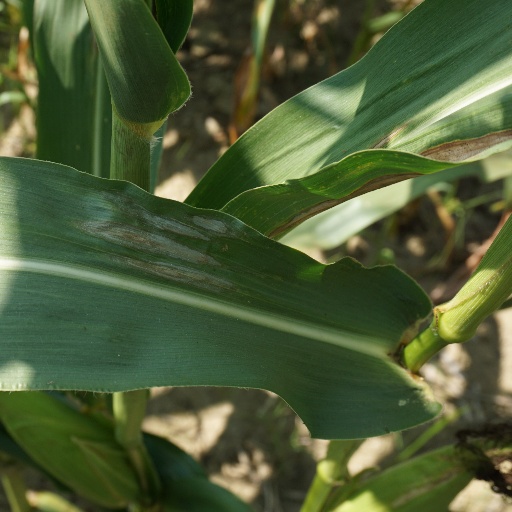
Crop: maize; corn